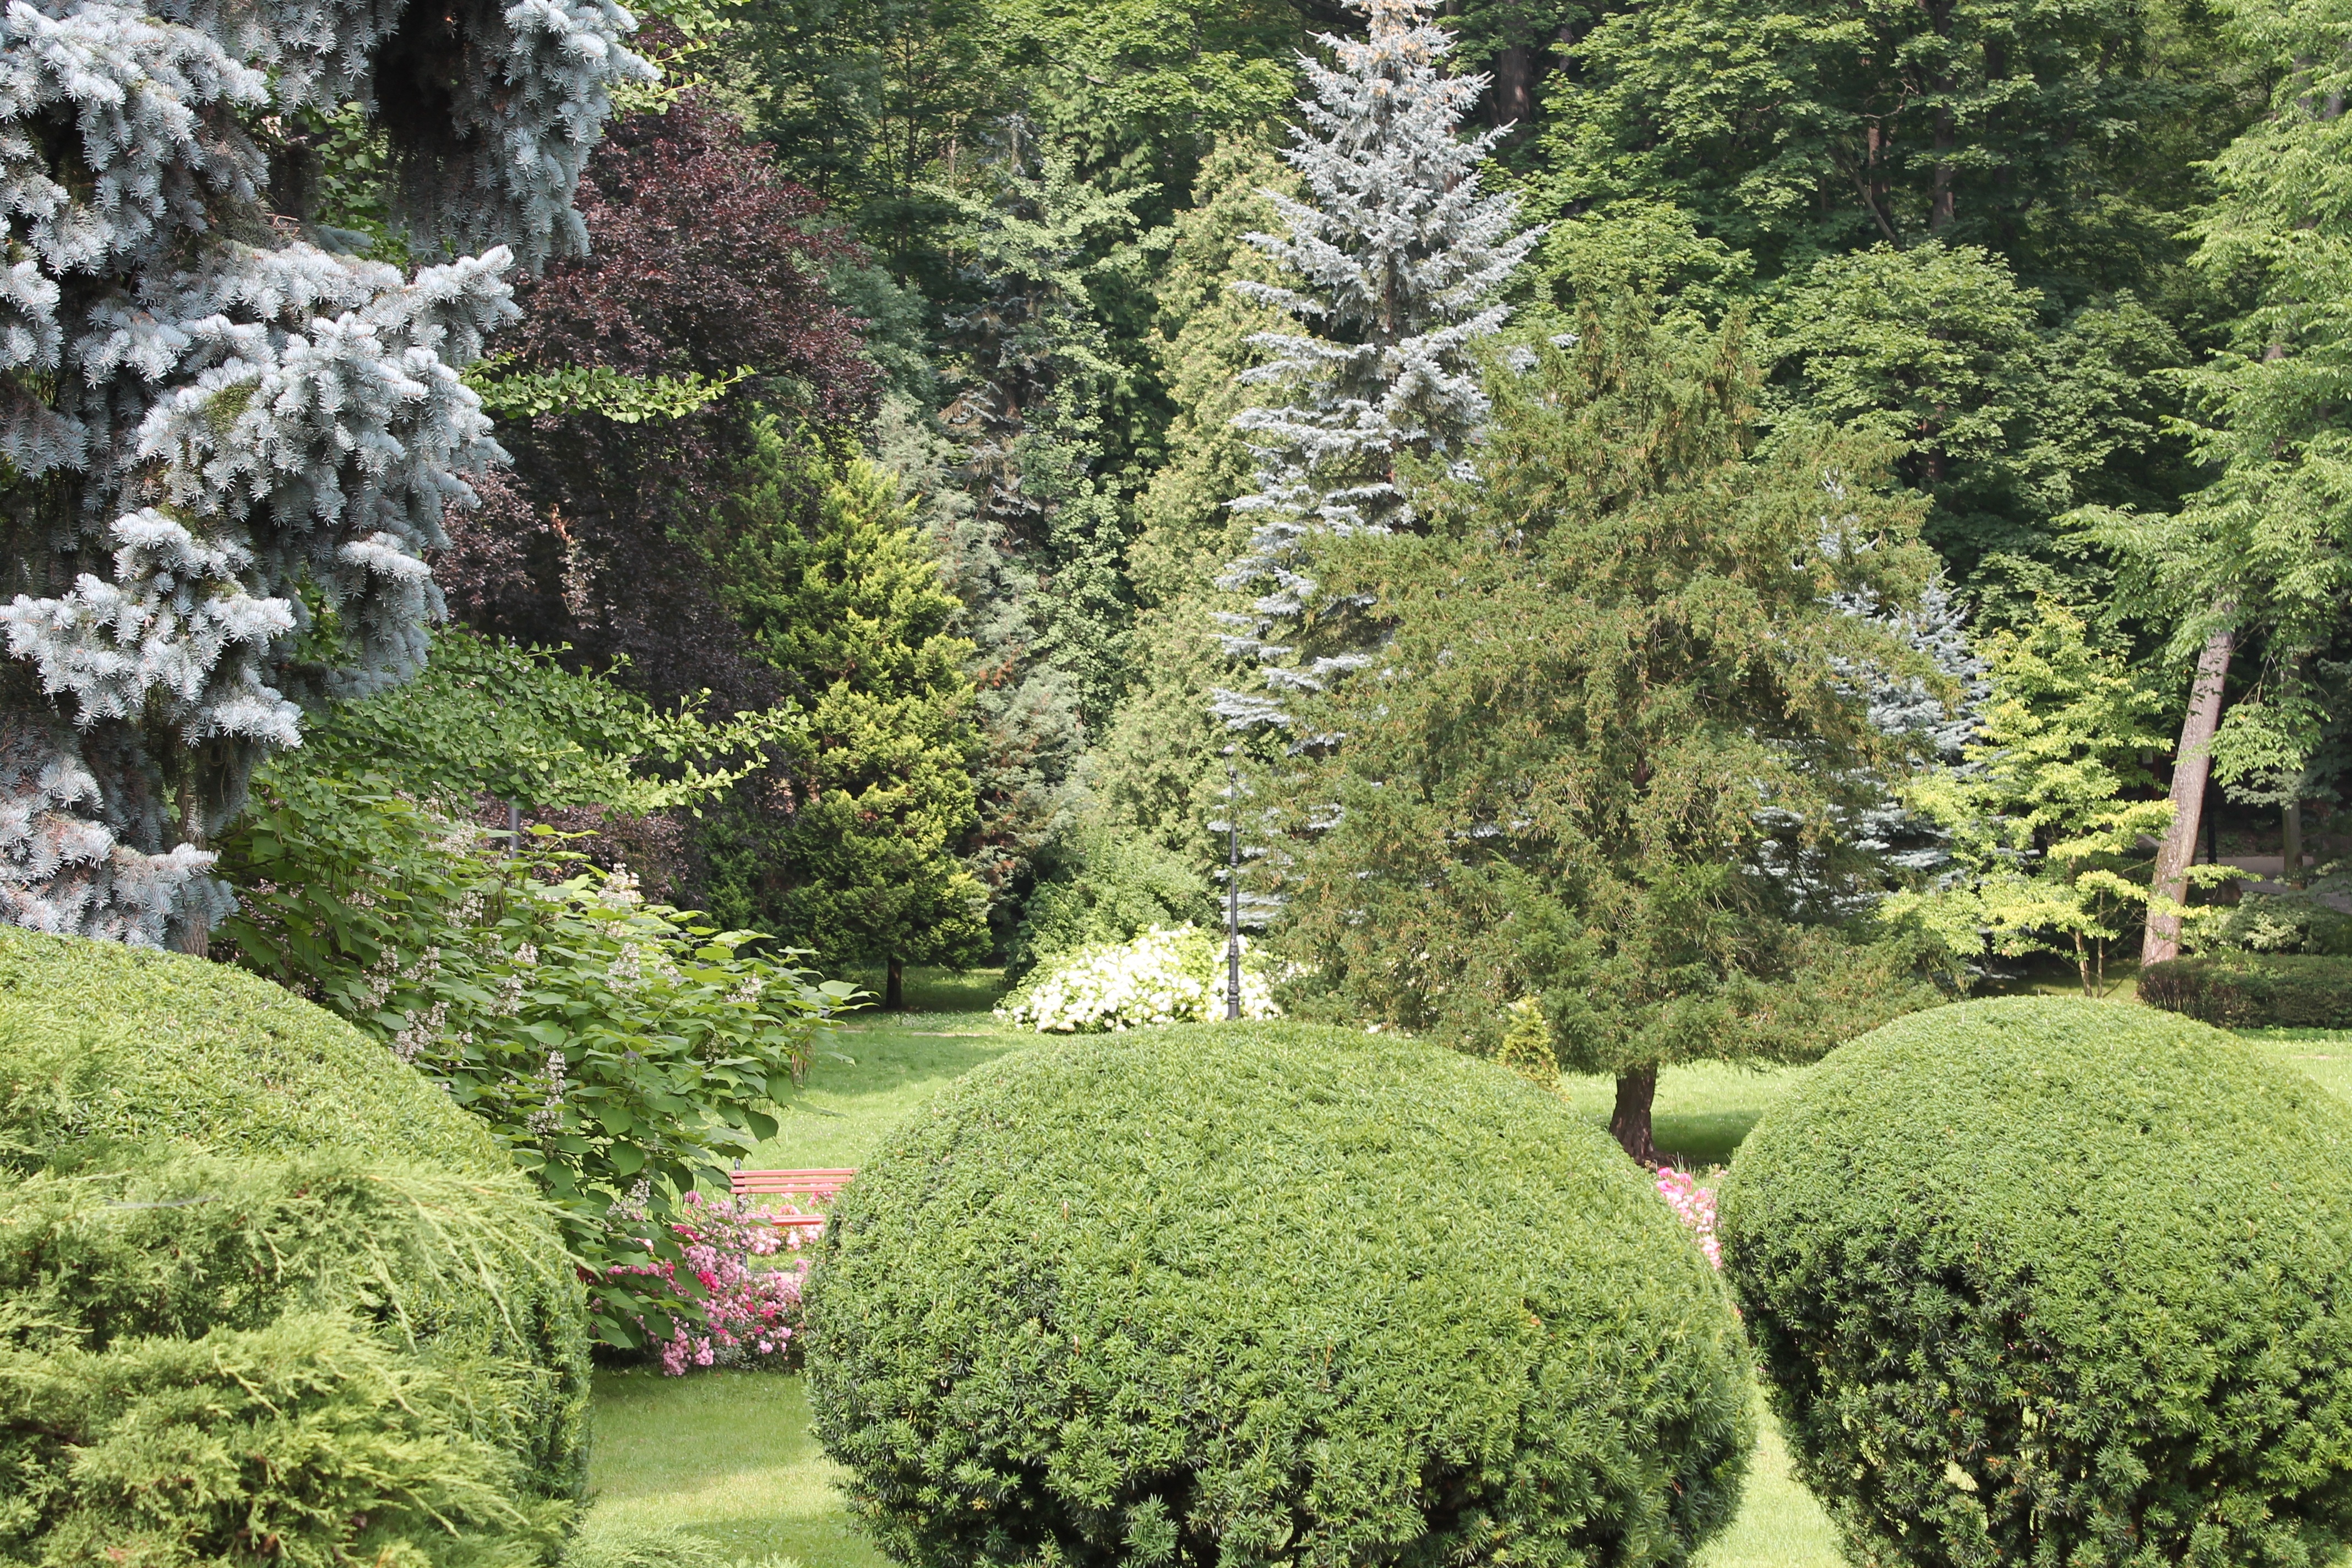
tree, plant, lawn, flower, evergreen, botany, garden, fir, spruce, shrub, botanical garden, woodland, ecosystem, biome, kudowa zdr j, spa park, woody plant, temperate coniferous forest, land plant